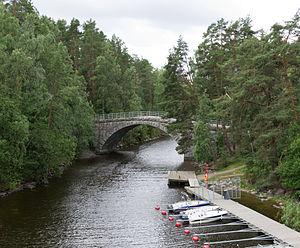
L'administration finlandaise des Ponts et chaussées a sélectionné 33 ponts caractéristiques de l'évolution des transports terrestres de ce pays. Ils sont désignés par les termes de museosilta par des panneaux spécifiques. Certains ponts sont rarissimes au niveau mondial comme le pont du Savukoski, pont en béton en arc sous-tendu à une seule articulation.
Cette liste de ponts de Finlande a pour vocation de présenter une liste de ponts remarquables de Finlande, tant par leurs caractéristiques dimensionnelles, que par leur intérêt architectural ou historique.